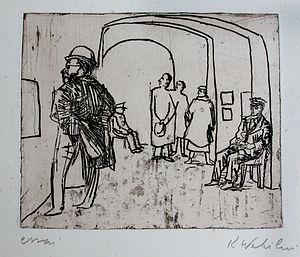
L'exposition Degas
Robert Wehrlin, né le 8 mars 1903 à Winterthour et mort dans la même ville le 29 février 1964, est un peintre et graveur suisse classé dans la mouvance de l'École de Paris.